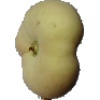
Label: Peach Flat 1